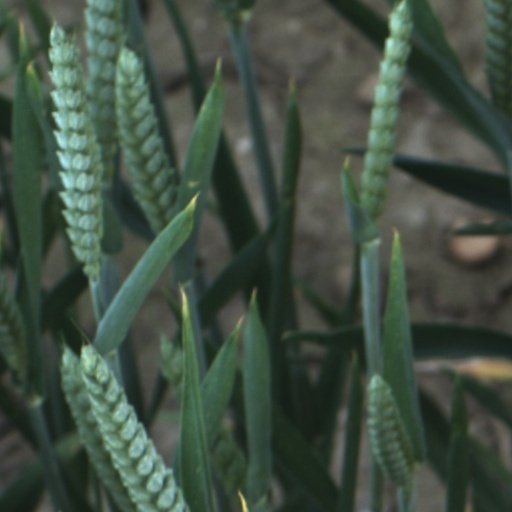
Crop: wheat